2015–16 York City F.C. season

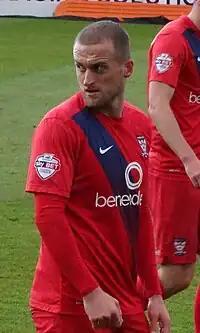
Lewis Alessandra joined on loan from Oldham Athletic.

York lost 4–0 away to third-place Oxford, in what was only their first home league win of 2016, with a first-half goal from Jordan Bowery and second-half goals from Chey Dunkley, Danny Hylton and Kemar Roofe. Platt and Sinclair's respective loans at Harrogate and Guiseley were extended for a further month. York were beaten 1–0 away by bottom-of-the-table Dagenham, which meant they moved to within two points of York. Penn was sent off in the 57th minute for handling the ball on the goal line, and the resulting Joss Labadie penalty was saved by Flinders, before Dagenham scored the only goal through Josh Passley on 78 minutes. York signed Rochdale striker Lewis Alessandra on a one-month emergency loan and Notts County defender Scot Bennett on loan for the rest of 2015–16, while Massanka was recalled by Burnley. The team drew 1–1 at home with Barnet, which combined with Hartlepoool's win over Dagenham meant York were seven points adrift of safety. Alessandra gave York the lead 20 minutes into his debut with a shot from 10 yards after Jake Hyde hit the post, before Barnet equalised shortly before half-time through Akinde. Rzonca joined Stamford on a one-month loan, with Hare's loan at the club extended to the end of the season.